Haricharan

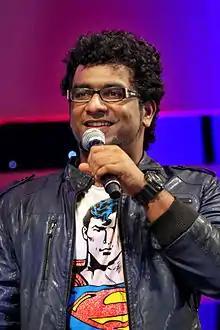
Haricharan performing at an event

Haricharan Seshadri, known mononymously as Haricharan (born 20 March 1987), is an Indian Carnatic vocalist, playback singer, and musician who predominantly works in Tamil, Malayalam, Hindi, Telugu and Kannada music and cinema. He has sung over 2,000 songs in films and albums.